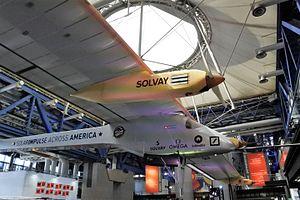
Solar Impulse fut en 2010 le premier avion capable de voler, de jour comme de nuit, sans aucun carburant, propulsé uniquement par l'énergie solaire.Photo prise dans la Cité des sciences et de l'industrie de Paris.
L'énergie solaire est la fraction de l'énergie électromagnétique provenant du Soleil, traversant l’atmosphère qui en absorbe une partie, et parvenant à la surface de la Terre.